Brooklyn Navy Yard

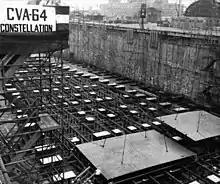
The keel-laying of at New York Naval Shipyard in 1957

The Brooklyn Navy Yard required large quantities of national flags, naval pennants and canvas gunpowder bags. The task of sewing these materials had historically been performed by men, but the yard began hiring women for the task due to a need for skilled labor. By the late 1890s, many of the yard's newly hired flag makers were women, and most of these women were widows of soldiers killed in war. The flag makers, working up to 14 hours a day, had to sew 30 to 40 flags per ship. One of these women was Mary Ann Woods, a seamstress flag maker first class who was hired in 1882 and promoted to "Quarterwoman Flag Maker" in 1898.